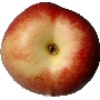
Label: nectarine